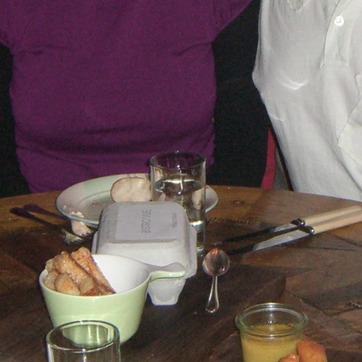
Material: glass